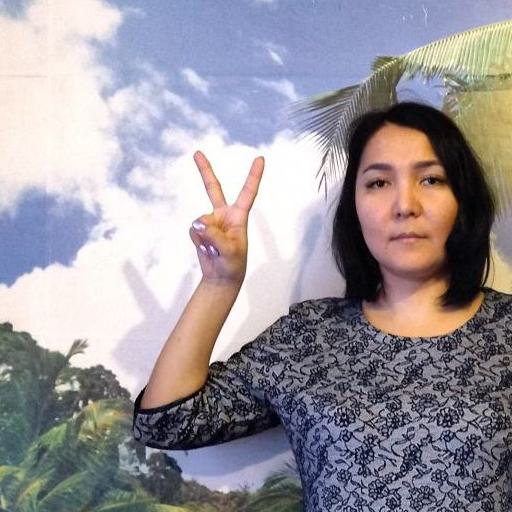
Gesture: peace